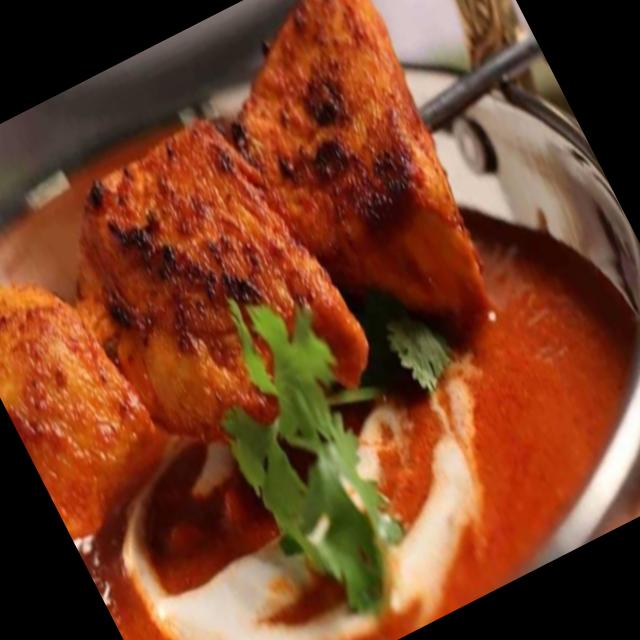
Dish: chicken_curry